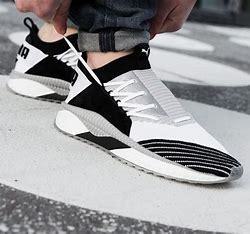
Brand: Puma
Model: Tsugi Jun